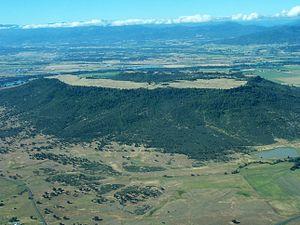
Upper et Lower Table Rocks sont deux mesas culminant à environ 630 mètres d'altitude dans la chaîne des Cascades, au nord du fleuve Rogue et de la ville de Medford, dans le Sud-Ouest de l'État de l'Oregon aux États-Unis. Leur partie supérieure tabulaire est formée par une ancienne coulée de lave andésitique érodée, vieille de sept millions d'années, surmontant des sédiments d'origine fluviale. Elles abritent quatre écosystèmes riches d'une variété naturelle de 70 espèces d'animaux et 340 espèces de plantes : une savane de chênes, un chaparral, une forêt mixte et, au sommet, des prairies à monticules et mares printanières.